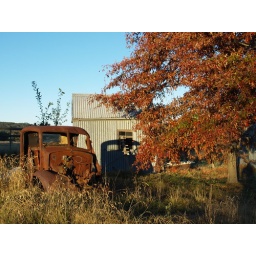
Old truck by the chook house